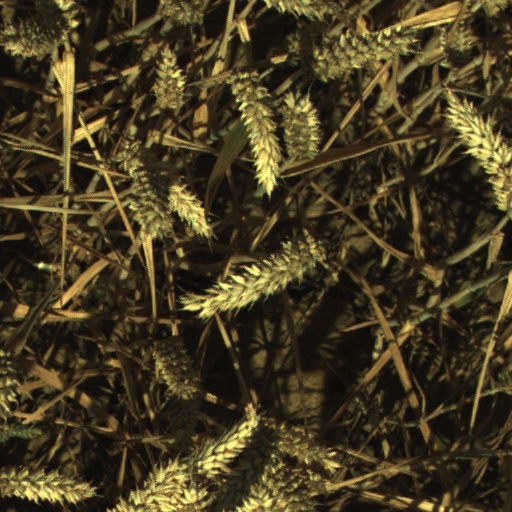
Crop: wheat